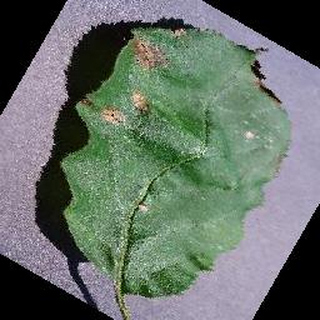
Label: apple_black_rot